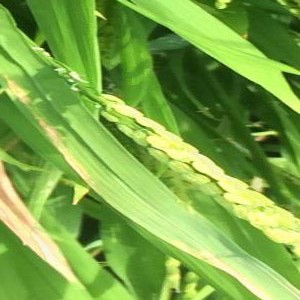
Disease: Bacterialblight